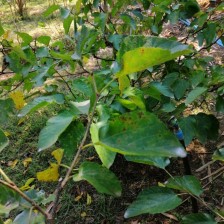
Variety: WhiteKing